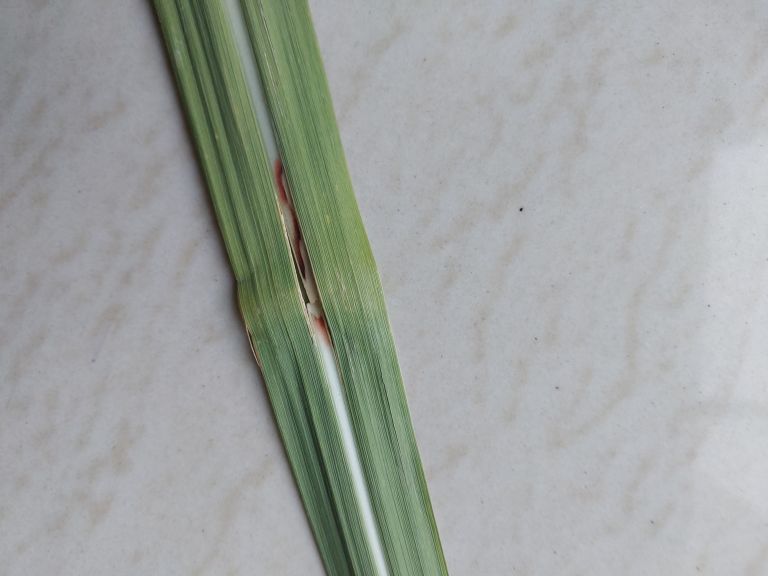
Label: Brown Spot